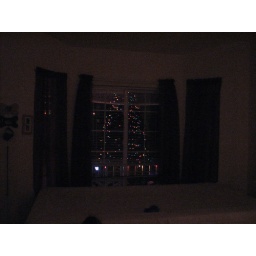
tree reflecting in the window